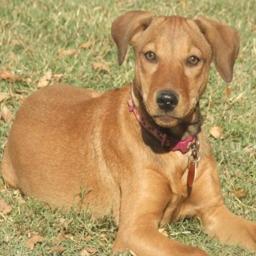
Animal: dogs